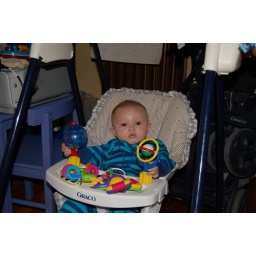
Still in that indeterminate stage where changing the clothing color converts a girl into a boy.